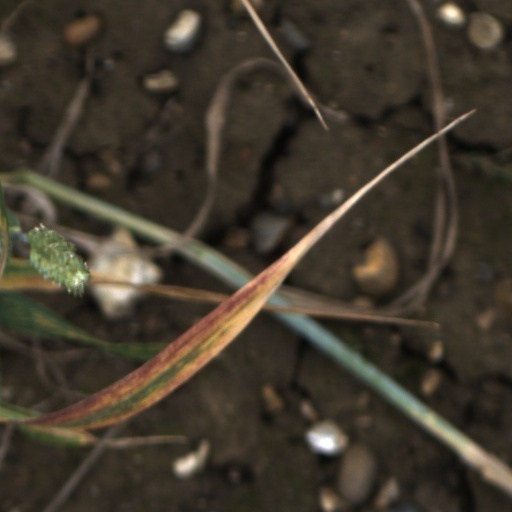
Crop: wheat